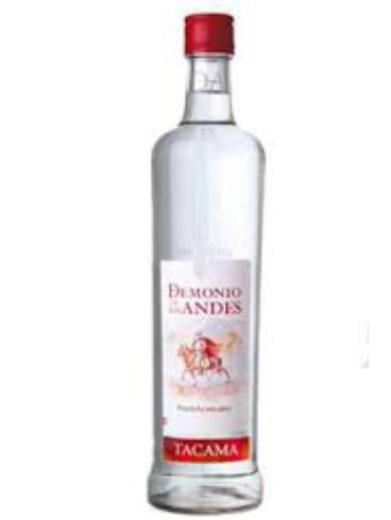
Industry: Food